Eemil Luukka

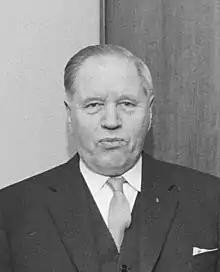
Eemil Luukka in 1961.

Eemil Vihtori Luukka (1 December 1892, Muolaa – 1 June 1970, Valkeakoski) was a Finnish politician from the Agrarian League and most remembered as an advocate of Karjalan Liitto.